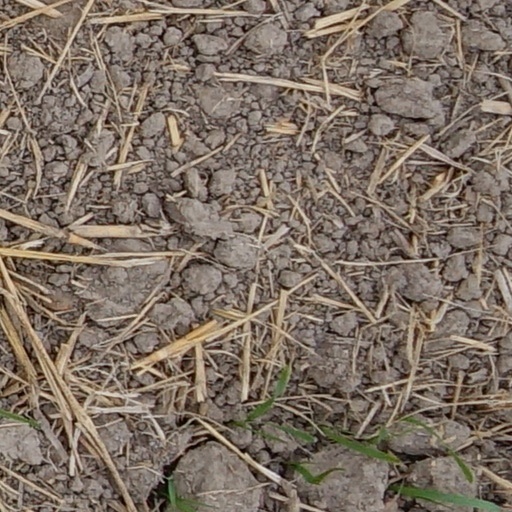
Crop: wheat